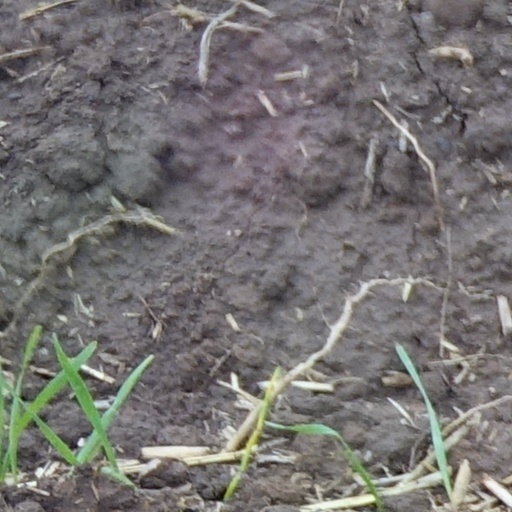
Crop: wheat